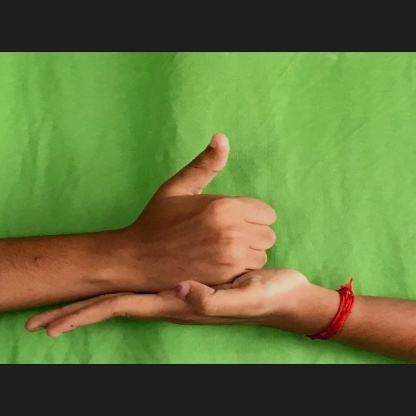
Mudra: Shivalinga